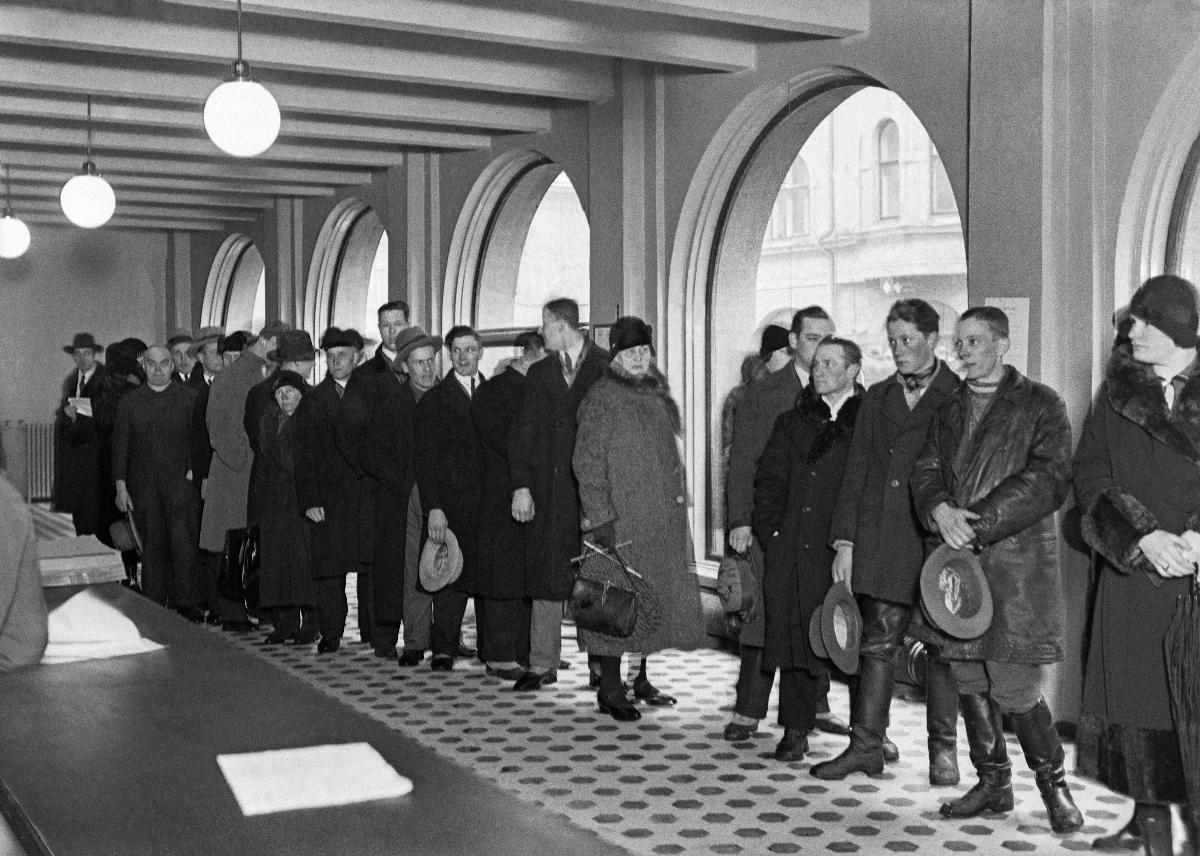
Oy Alkoholiliike Ab:n myymälät aukeavat
Oy Alkoholiliike Ab:s butiker öppnas; The shops of the Alcohol Company open
sisällön kuvaus: Asiakkaat jonottavat Oy Alkoholiliike Ab:n kauppoihin Helsingissä 5.4.1932. content description: Customers are queueing to the shops of the Alcohol Company in Helsinki 5.4.1932. innehållsbeskrivning: Kunder köar till Oy Alkoholiliike Ab:s butiker i Helsingfors 5.4.1932.
Kuvaaja: Sundström, Hugo, kuvaaja
Vuosi: 1932
Paikka: Suomi, Uusimaa, Helsinki; Suomi
Aiheet: alkoholi (päihteet); kieltolait; kieltolain kumoaminen; asiakkaat; jonot; Alko; sisäkuva; HBL; alcohol (beverage); prohibition acts; customers; queues; alcohol; prohibition law; queueing; interiors; alkohol (rusmedel); förbudslagar; kunder; köer; alkohol; förbudslagen; förbudslagens upphävande; interiör